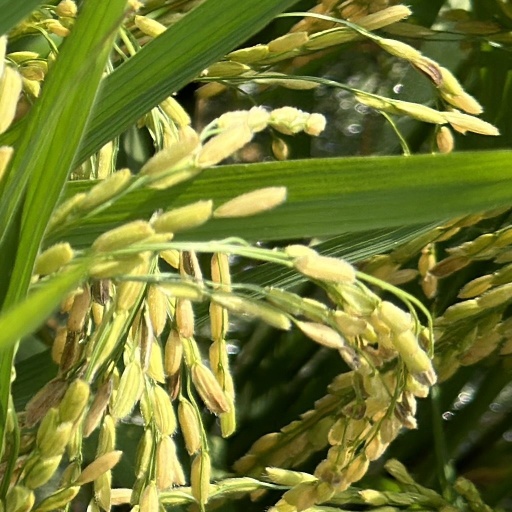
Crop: rice